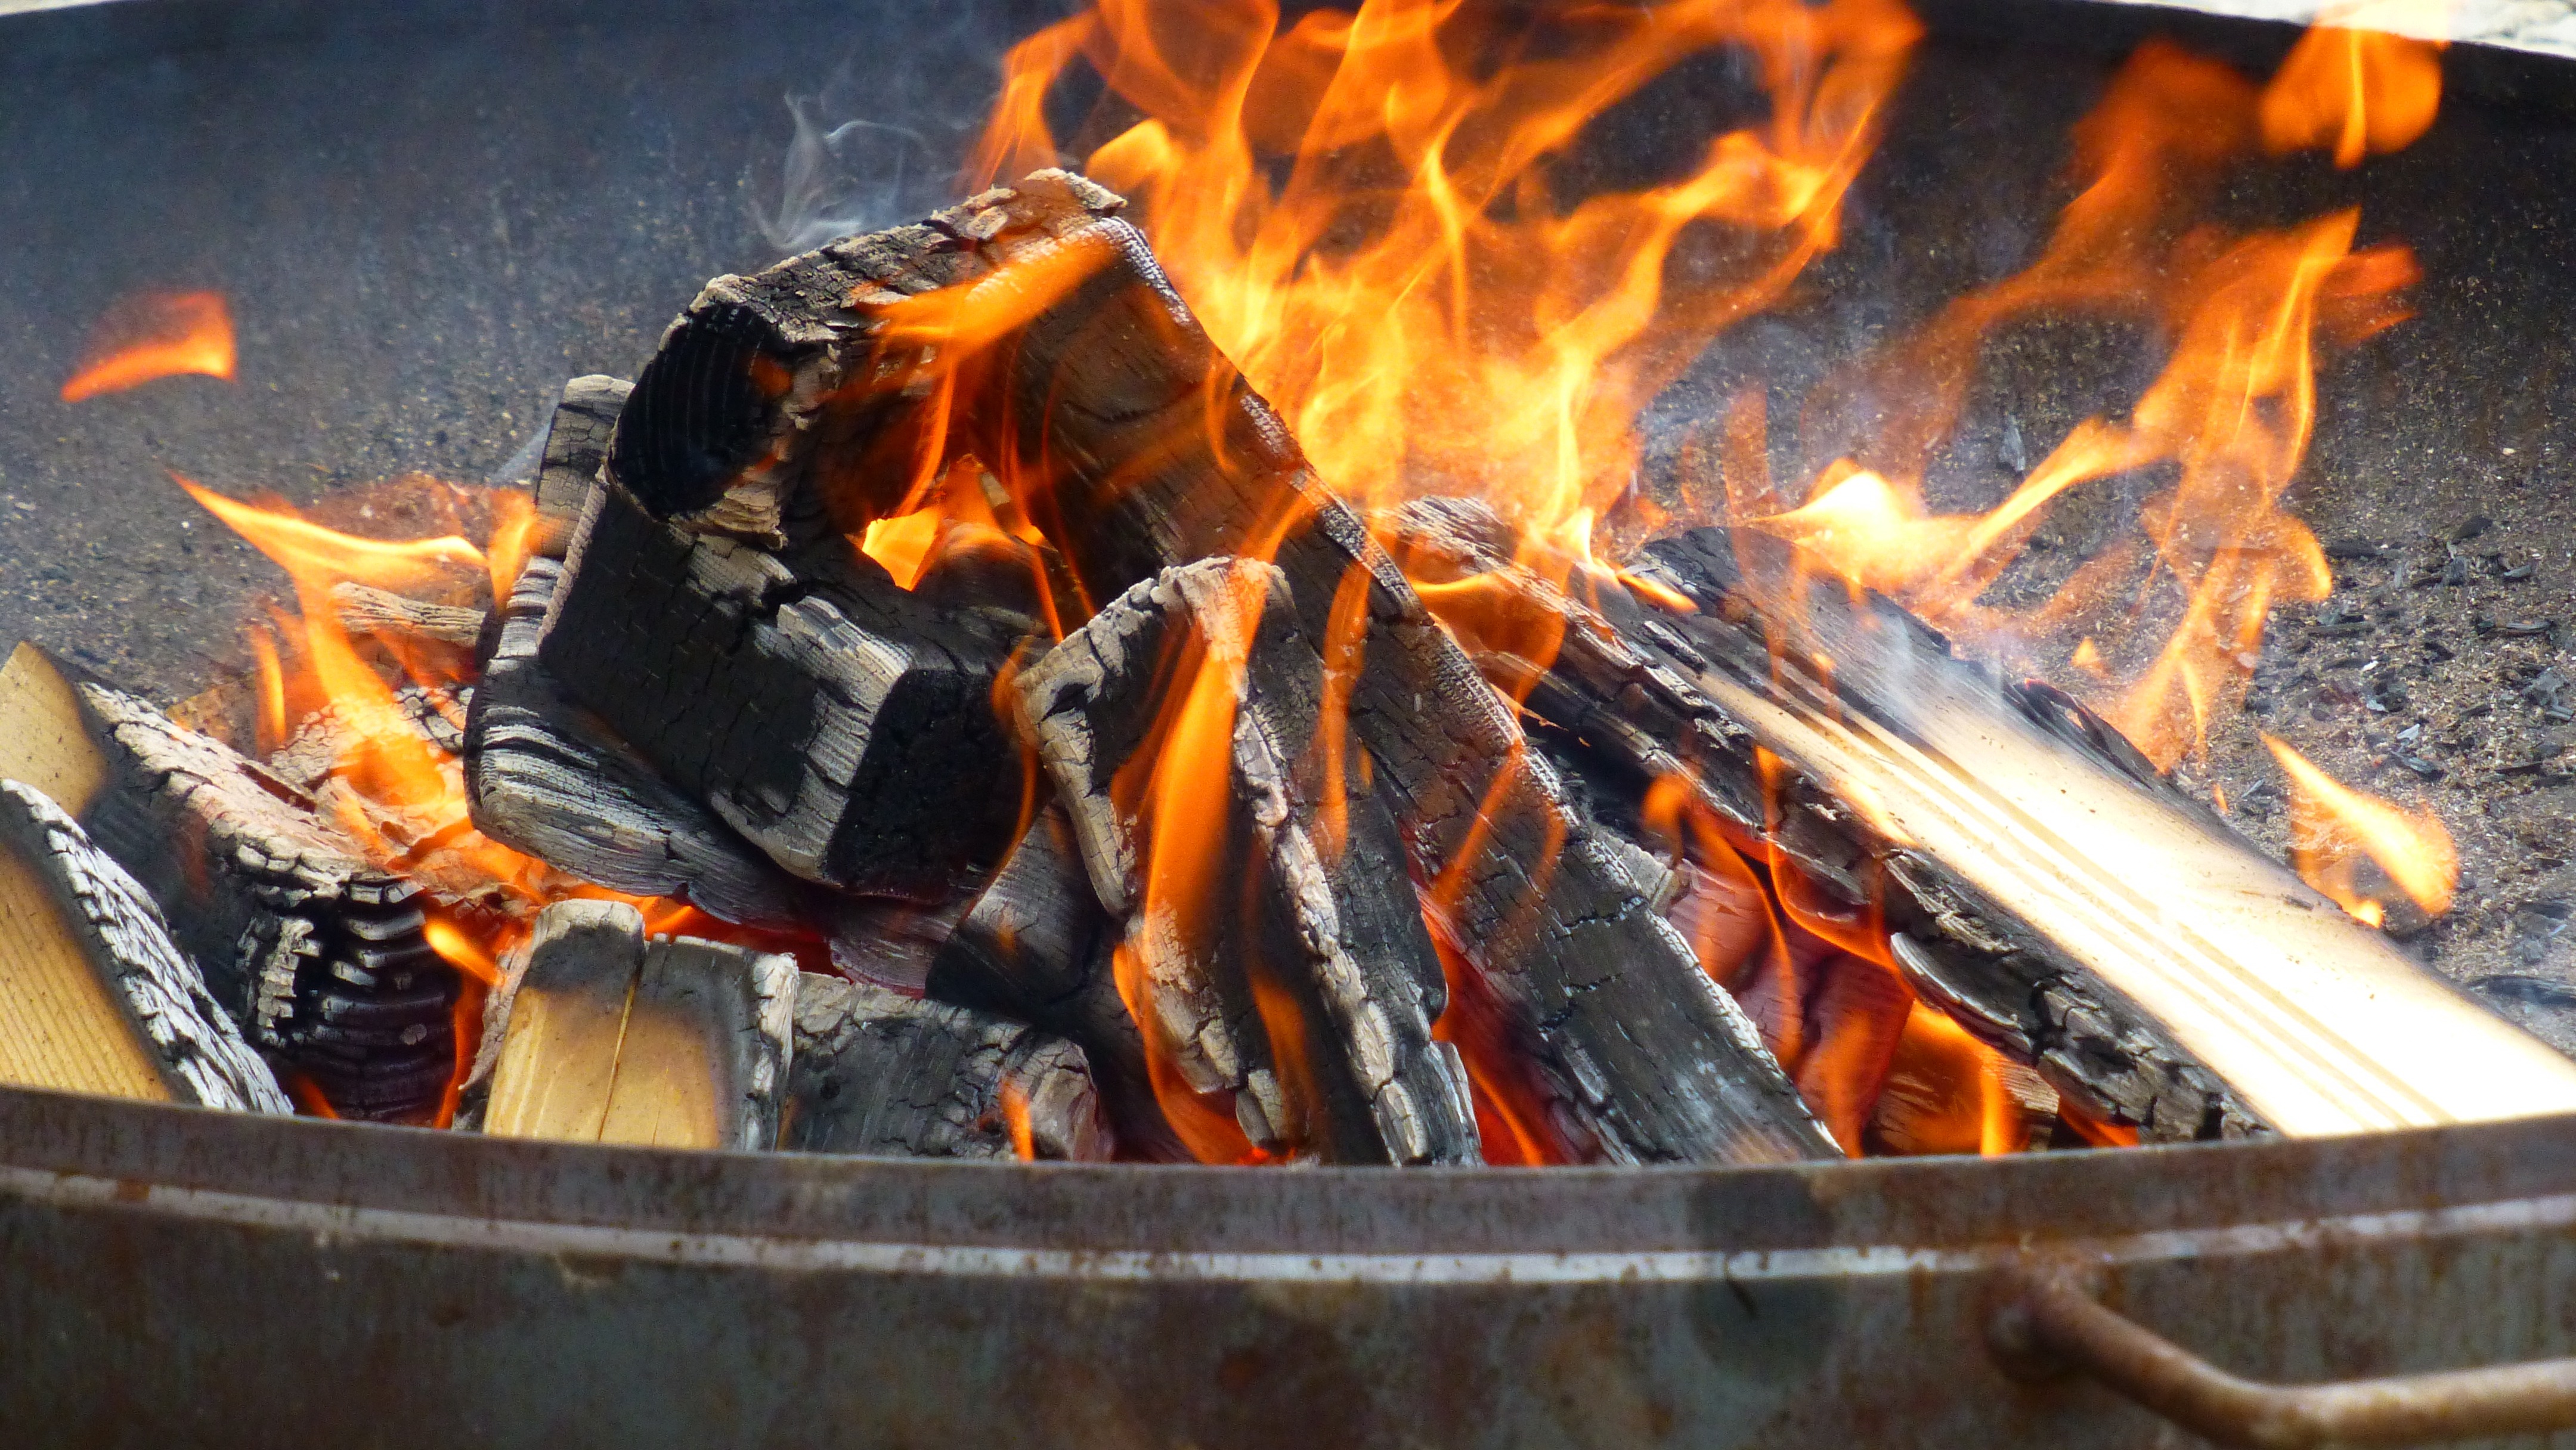
dish, food, fire, campfire, barbecue, cuisine, heat, burn, charcoal, hot, fuel, carbon, grilling